Most valuable player

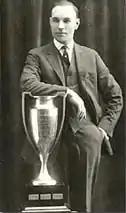
Frank Nighbor with the original Hart Memorial Trophy in 1924. The trophy is awarded annually to the "player judged most valuable to his team" in the National Hockey League (NHL).

In team sports, a most valuable player (MVP) award is an honor typically bestowed upon an individual (or individuals, in the instance of a tie) whose individual performance is the greatest in an entire league, for a particular competition, or on a specific team. The purpose of the award is to recognize the contribution of the individual's efforts amongst a group effort, and to highlight the excellence, exemplariness, and/or outstandingness of a player's performance amidst the performance of their peers in question.